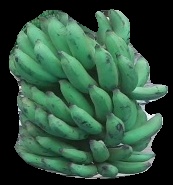
Variety: elakki-bale
Grade: grade3